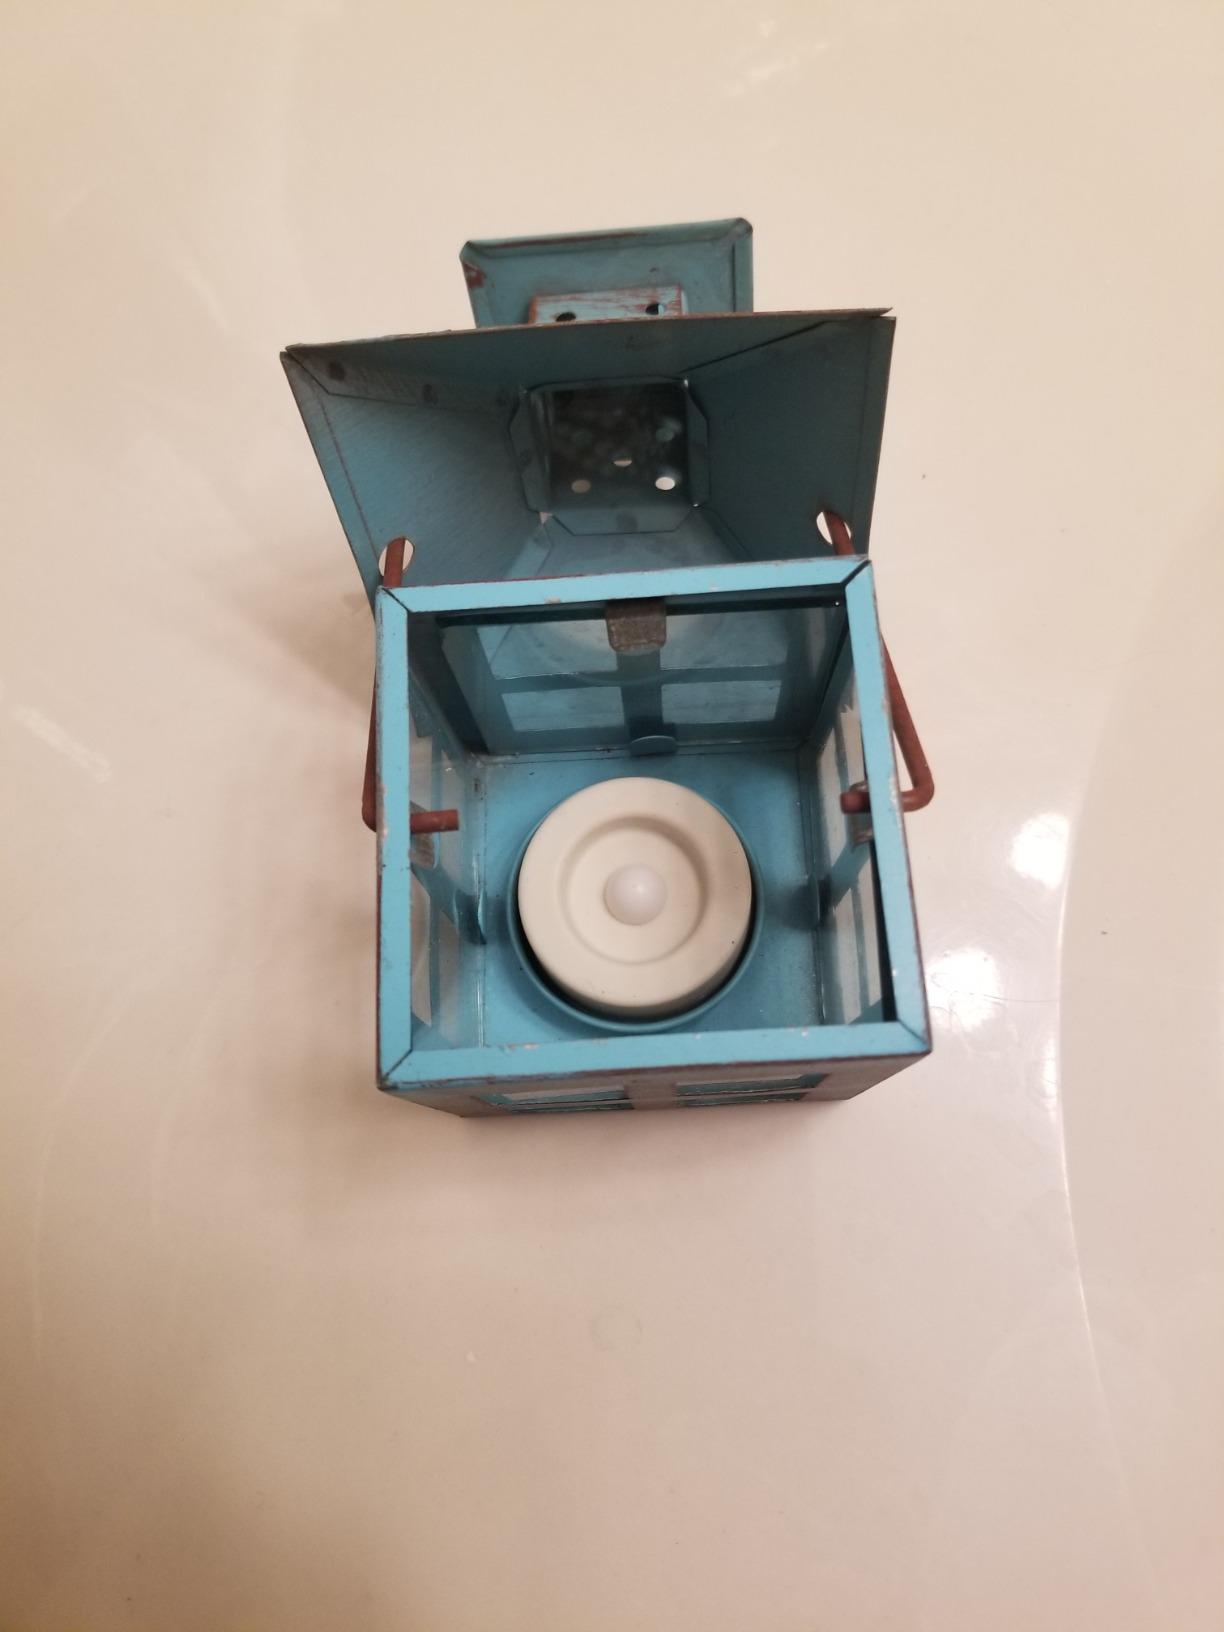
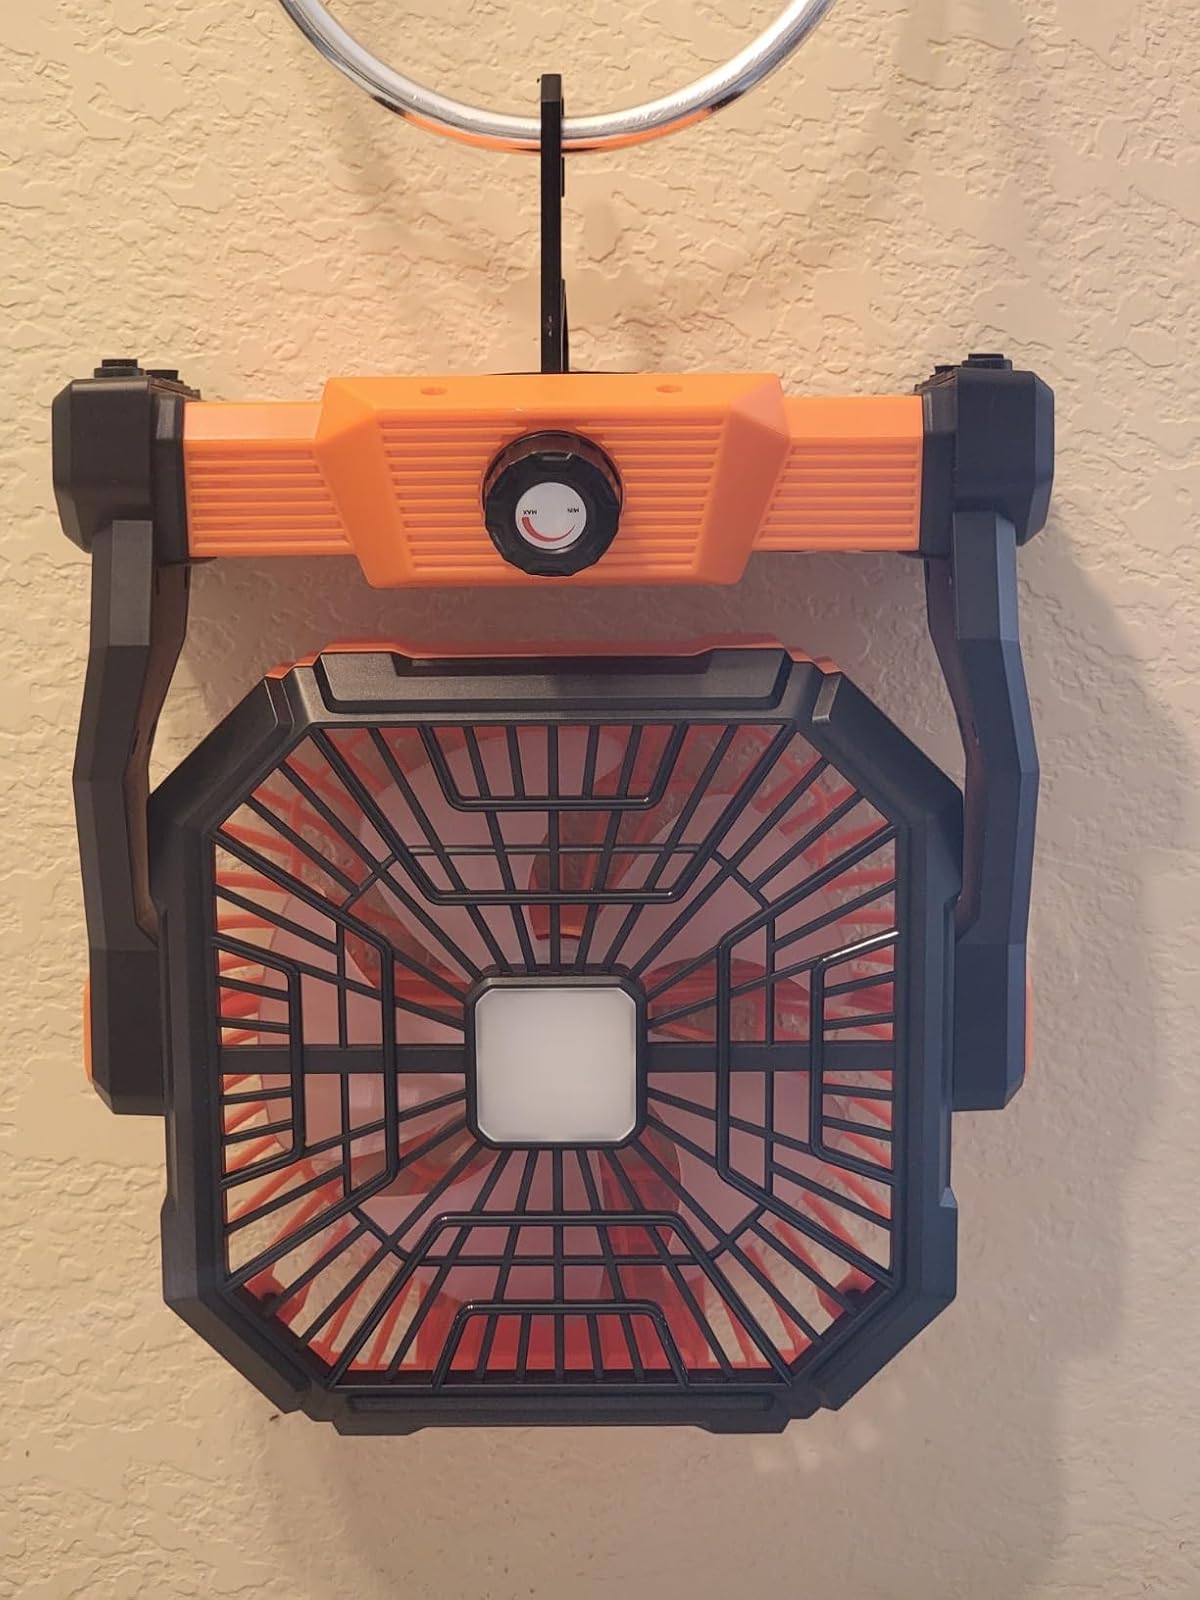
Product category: lantern
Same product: no